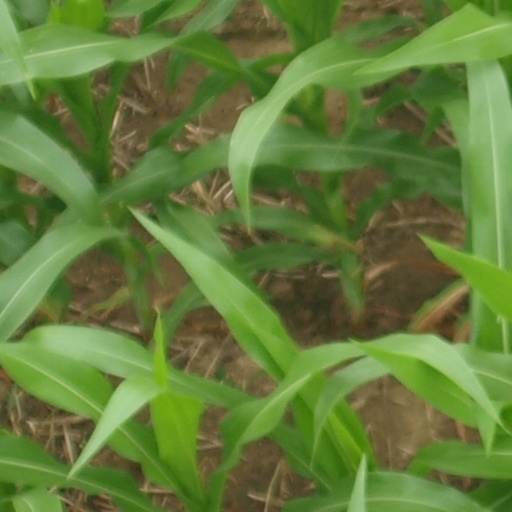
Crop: maize; corn